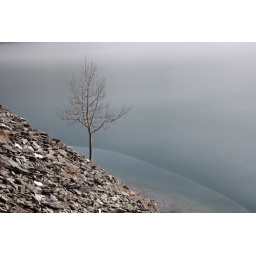
Sleeping tree by frozen lake